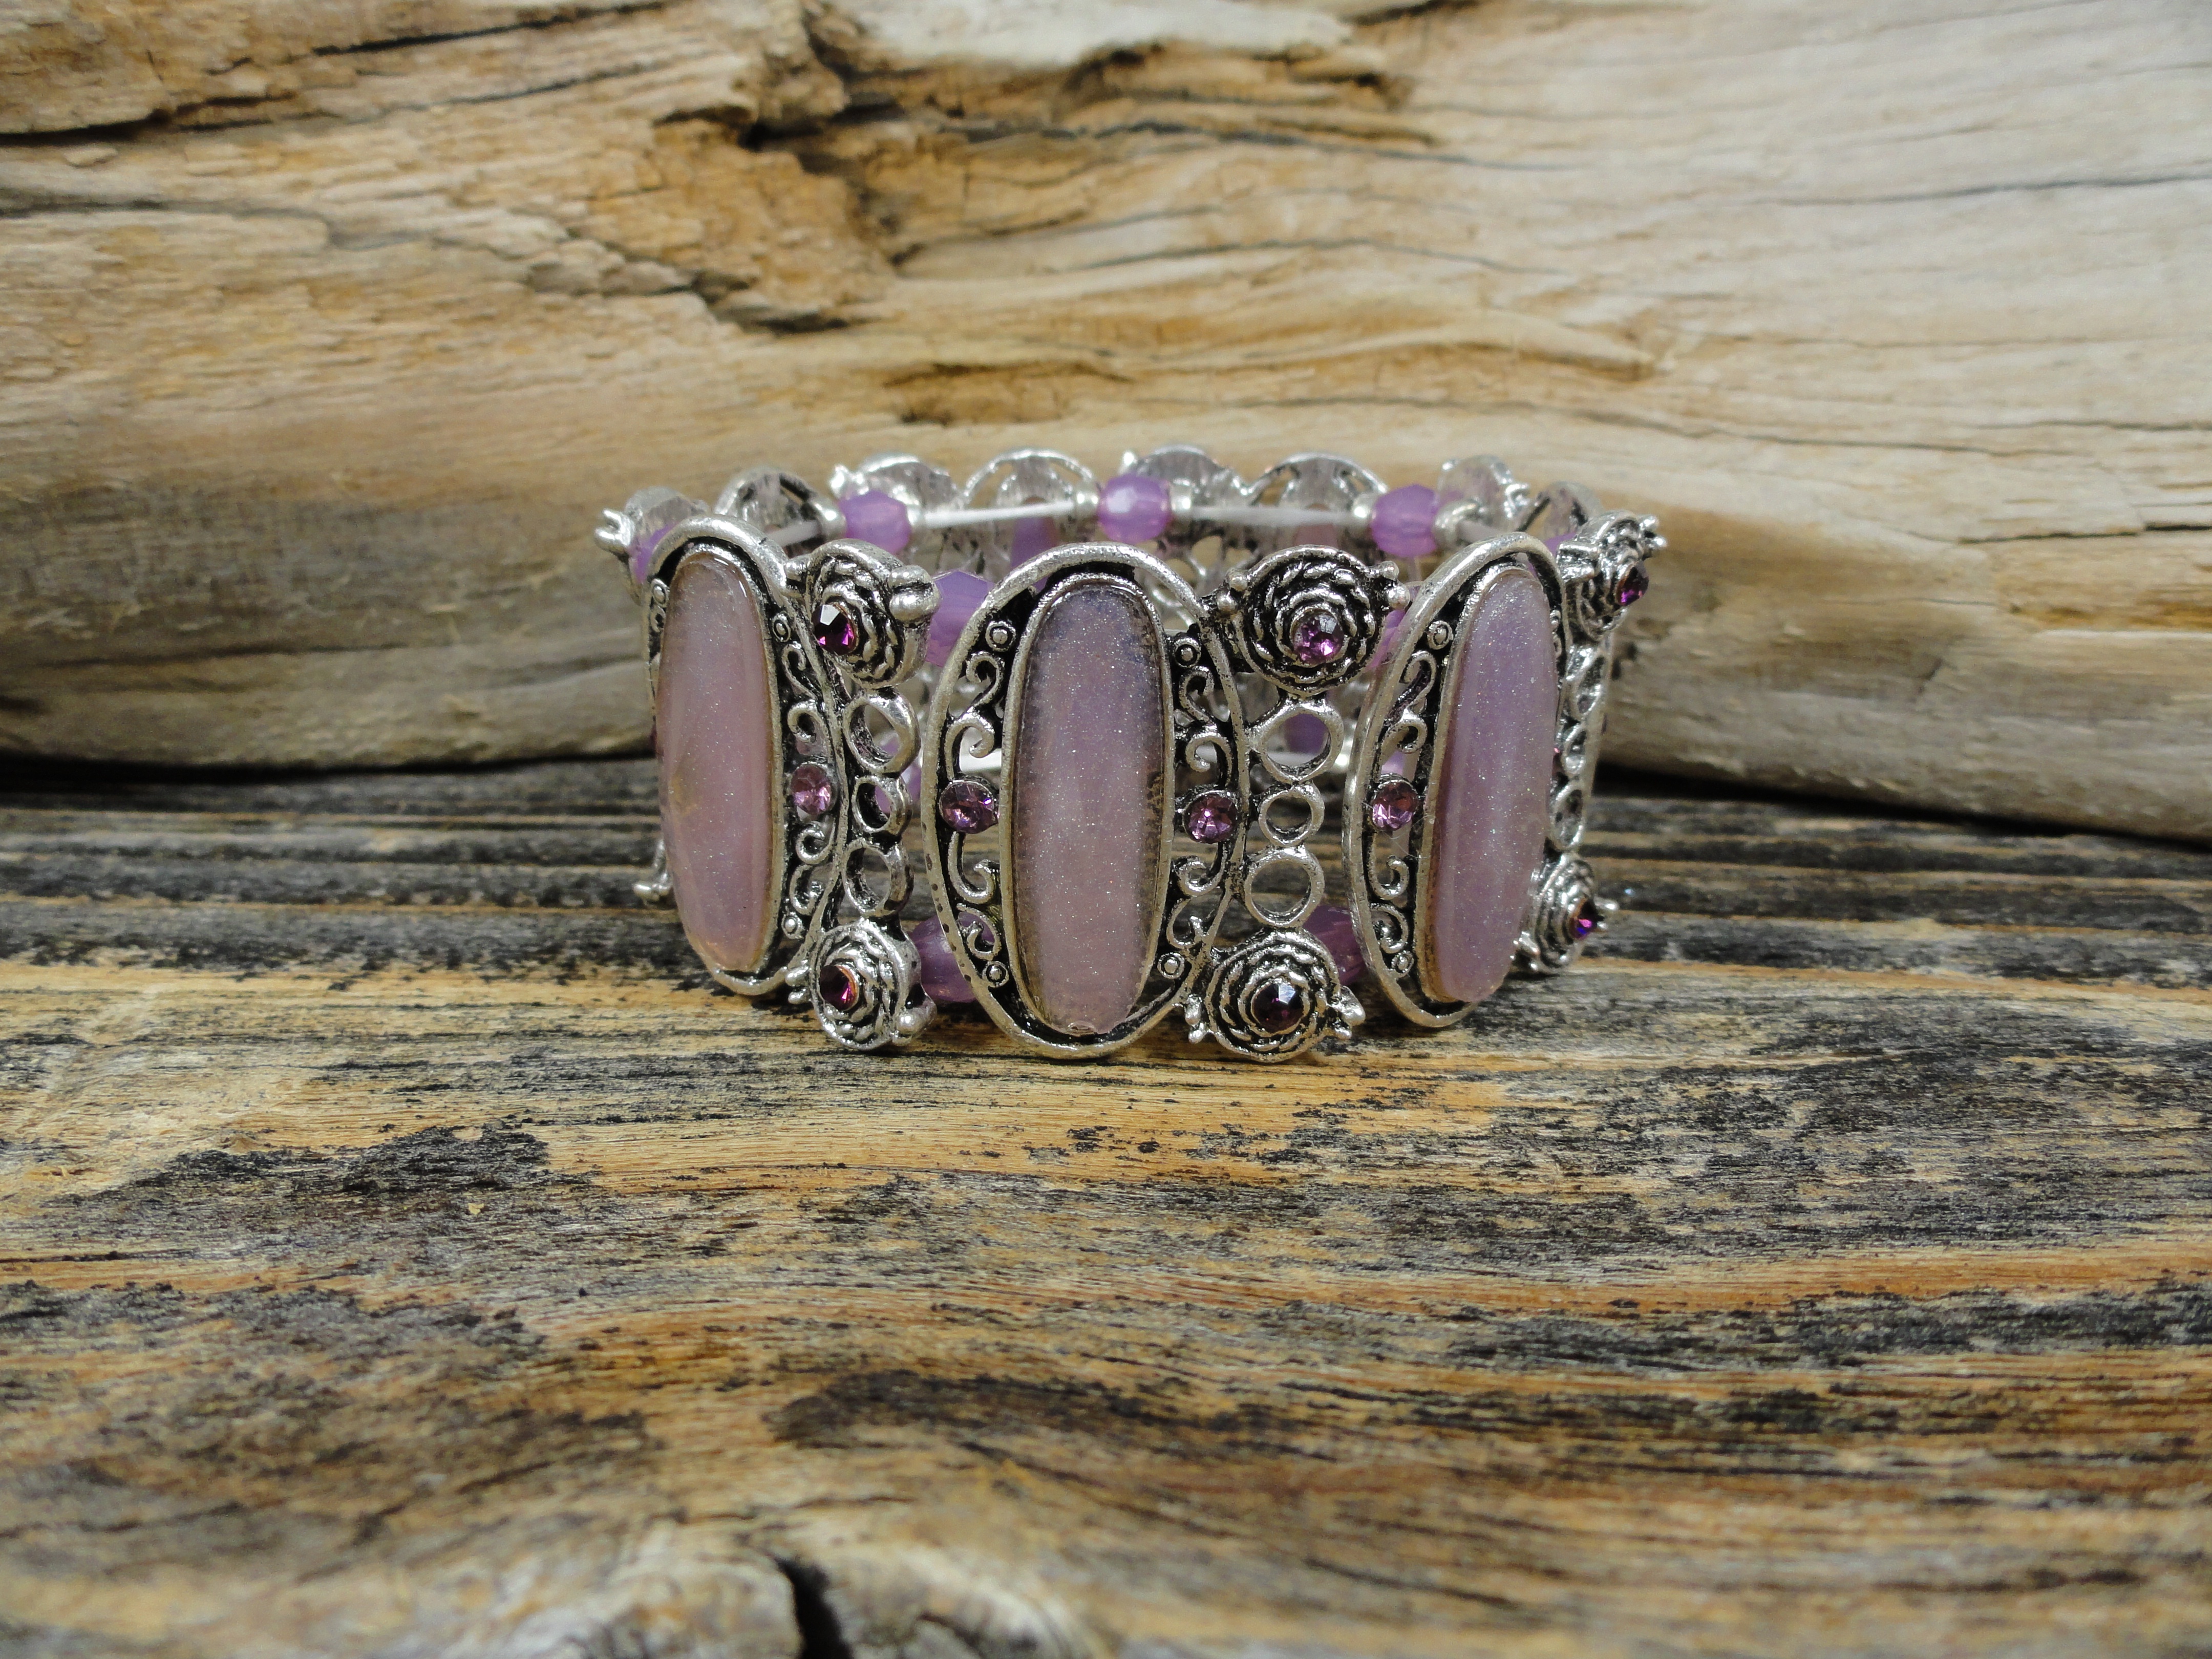
hand, fashion, jewelry, bracelet, jewellery, accessories, fashion accessory